Mungo Law

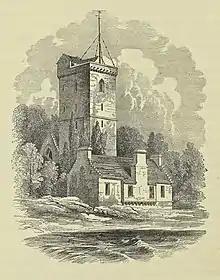
Dysart Church

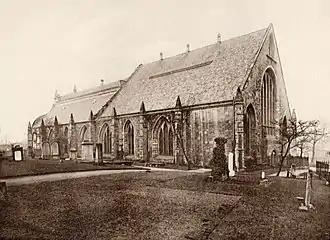
New and Old Greyfriars

Mungo Law (c.1606–1660) was a Scottish minister of the Church of Scotland. He was minister of the Greyfriars Kirk in Edinburgh. He was a noteworthy figure in Scotland during the English Civil War.